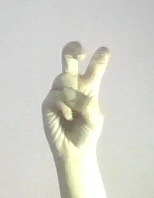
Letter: toot